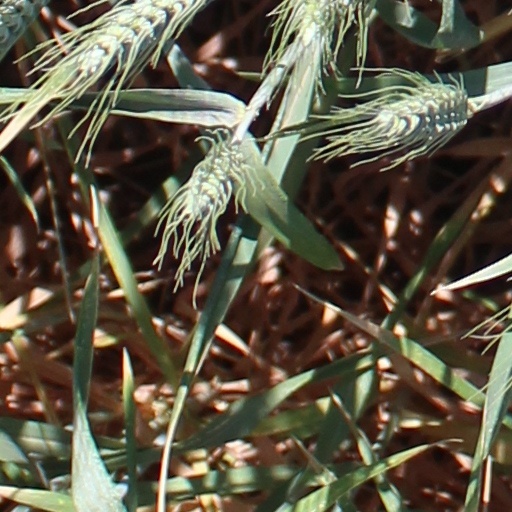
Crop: wheat